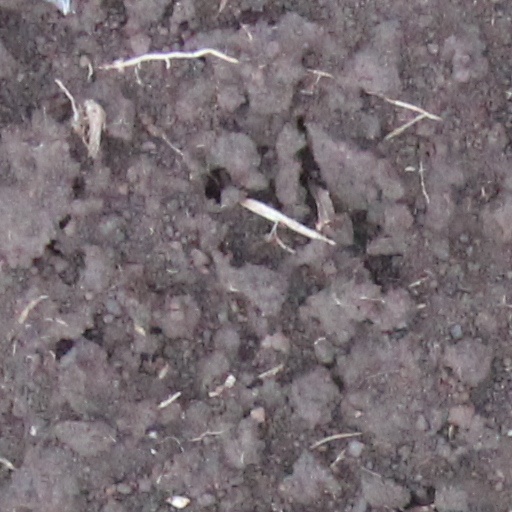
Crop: wheat